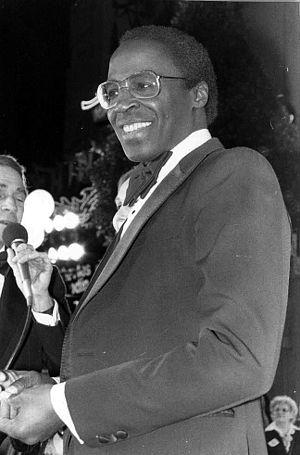
Robert Peter Williams, dit Robert Guillaume, est un acteur, producteur de télévision et réalisateur américain, né le 30 novembre 1927 à Saint-Louis dans le Missouri et mort le 24 octobre 2017 à Los Angeles en Californie.
Les Afro-Américains, sont le groupe ethnique formé par les citoyens des États-Unis d’ascendance totale ou partielle d'Afrique subsaharienne. La grande majorité des Afro-Américains sont des descendants d'esclaves déportés entre 1619 et 1810.